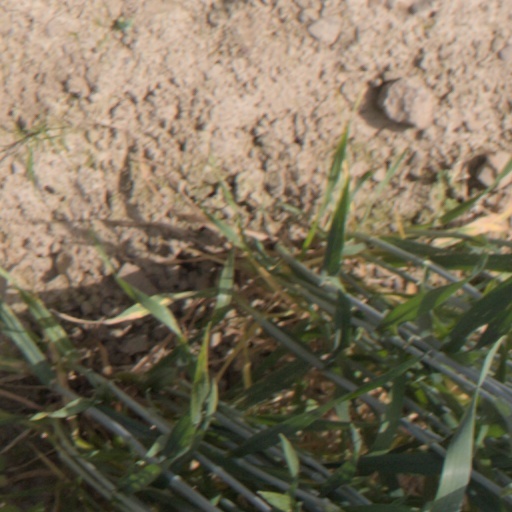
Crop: wheat